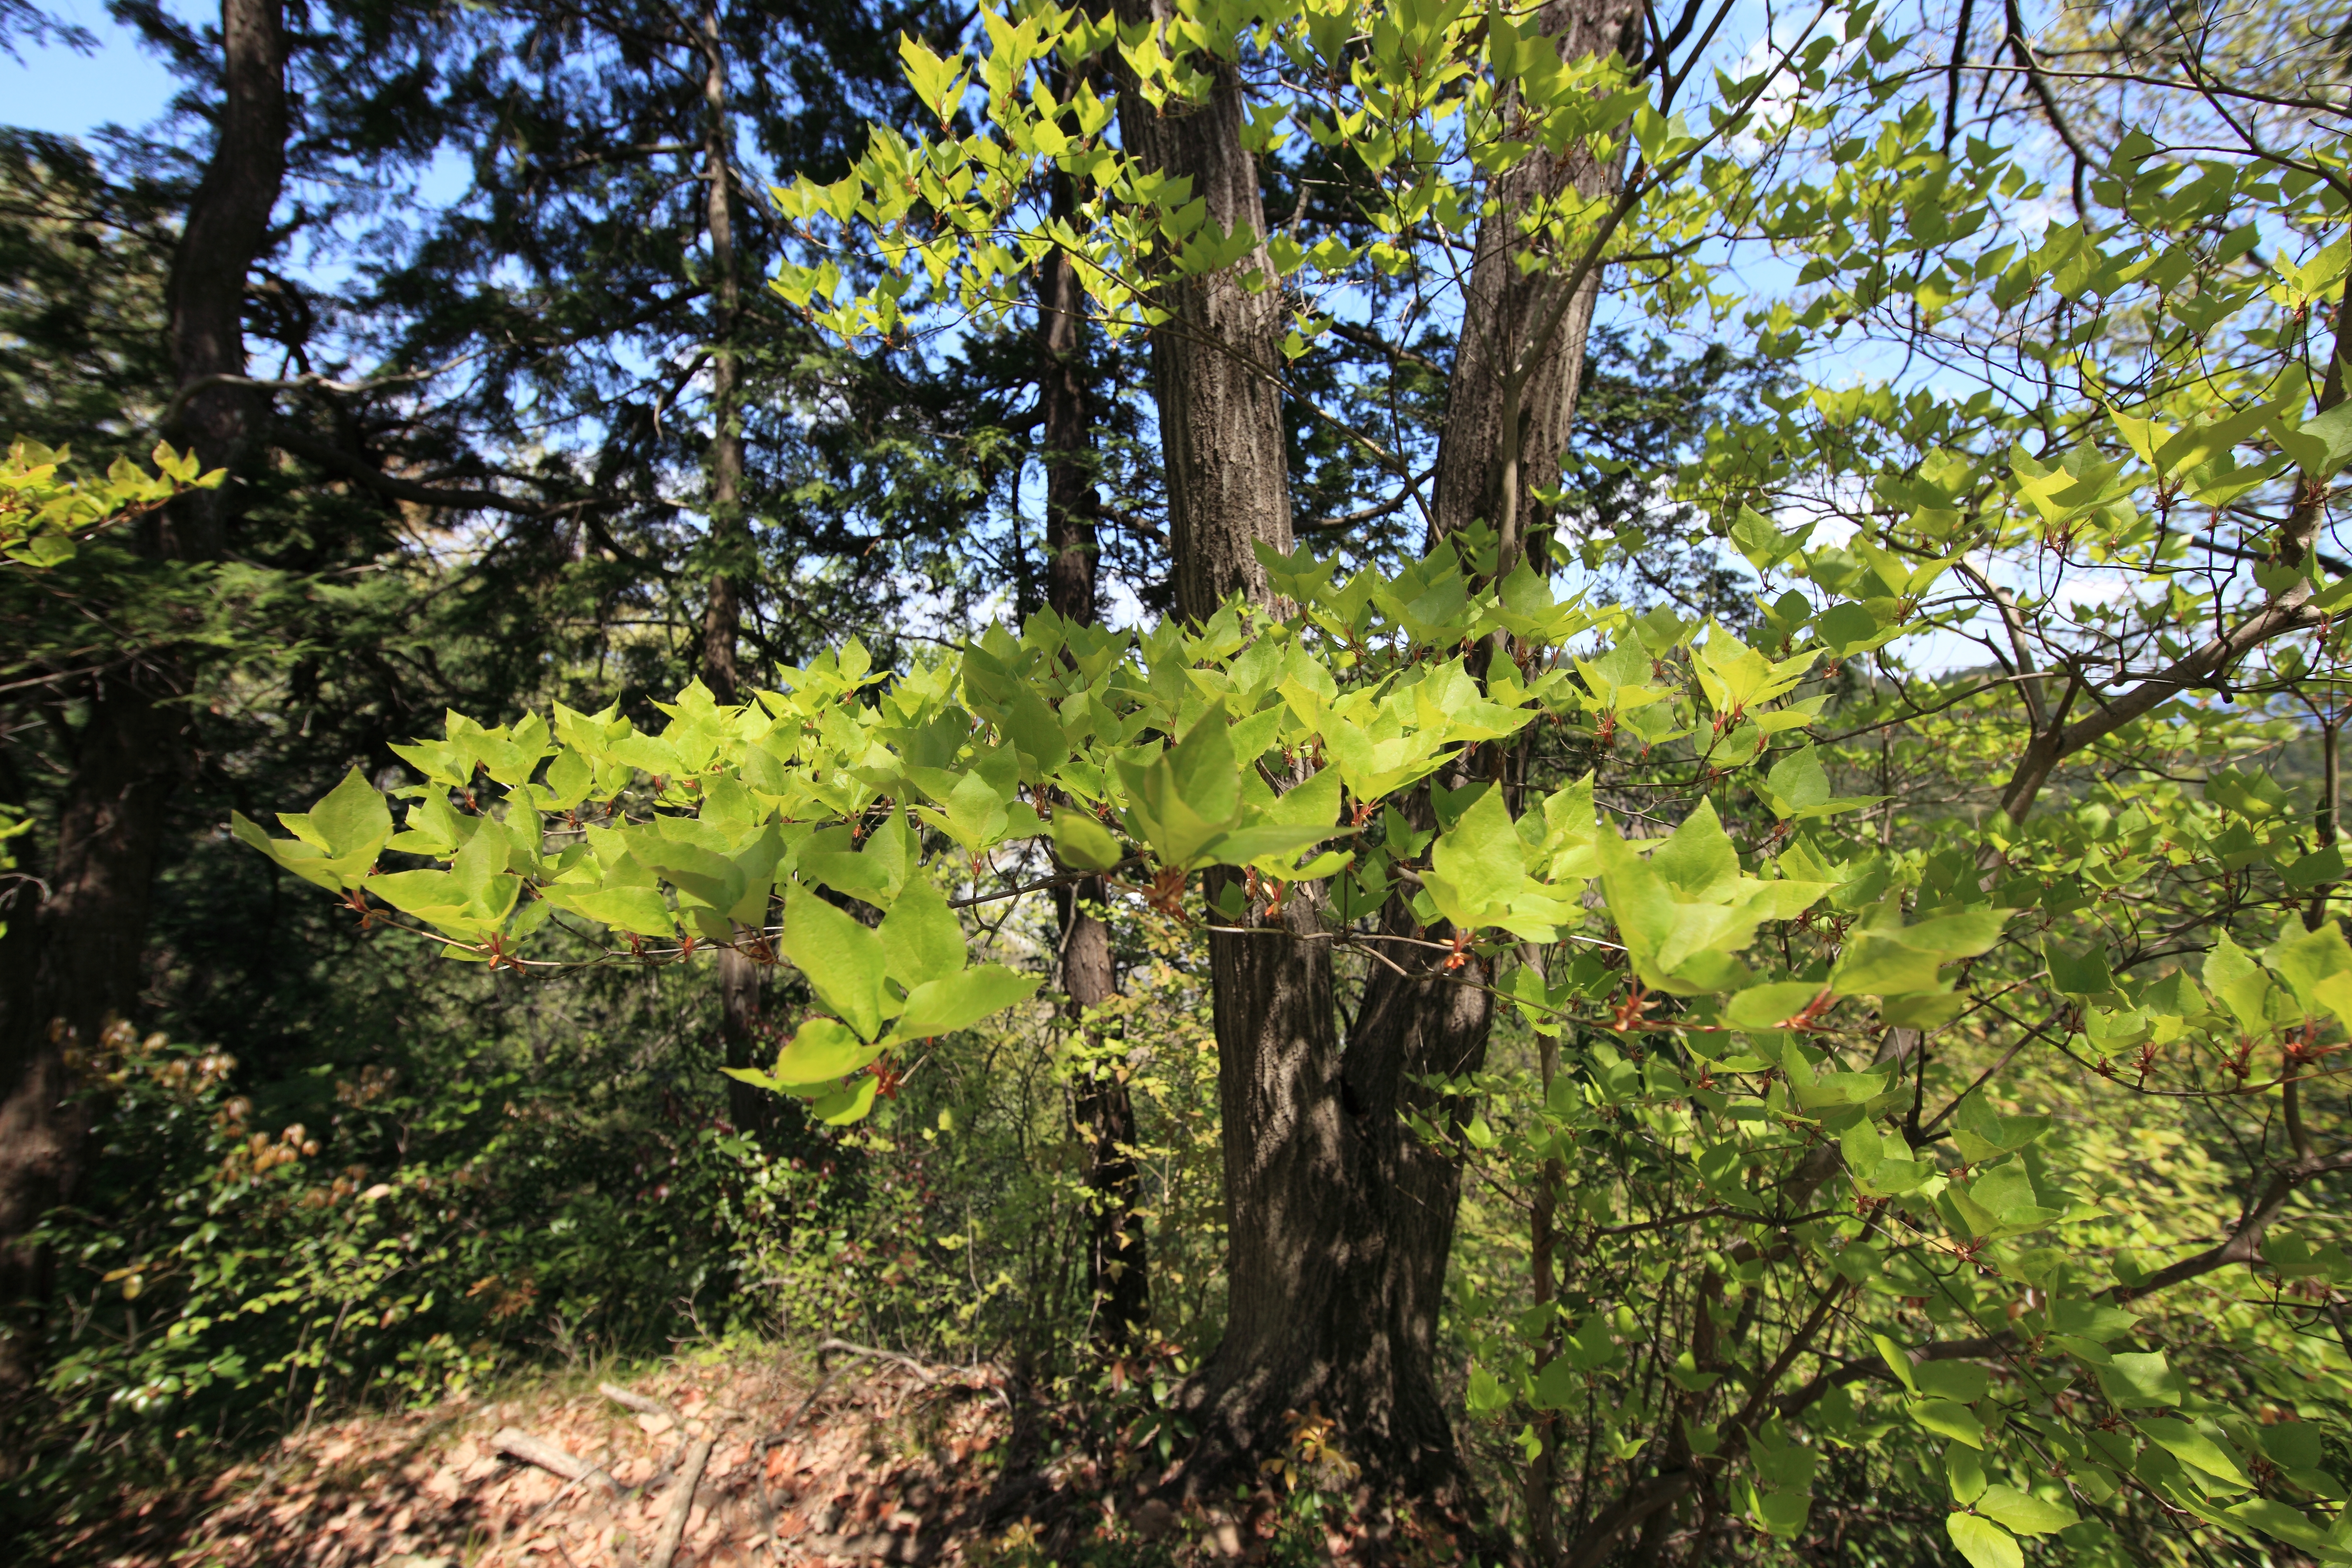
tree, forest, plant, leaf, flower, young, green, high, jungle, produce, autumn, flora, temple, vegetation, shrub, rainforest, deciduous, 5d, hires, woodland, markii, ecosystem, hi, res, resolution, saitama, chichibu, enyuuji, iwaidoh, freshverdure, flowering plant, biome, woody plant, temperate broadleaf and mixed forest, land plant